Hammerhead (film)

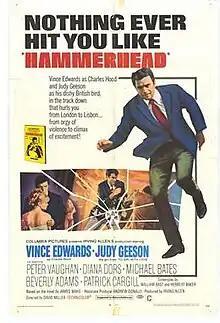
Original film poster

Hammerhead is a 1968 British Eurospy thriller film directed by David Miller and starring Vince Edwards, Judy Geeson and Diana Dors. Its plot concerns a criminal mastermind who attempts to steal NATO secrets, with an American agent hot on his trail. It is based on the 1964 novel of the same title by English novelist James Mayo, and produced by Irving Allen and written by Herbert Baker, who made the Matt Helm films for Columbia Pictures. It was filmed in London and Portugal.